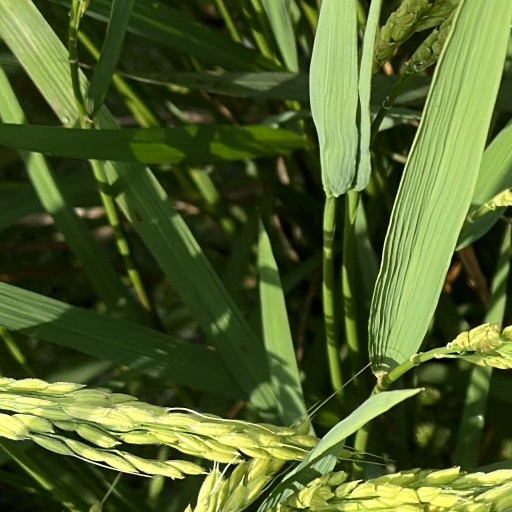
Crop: rice